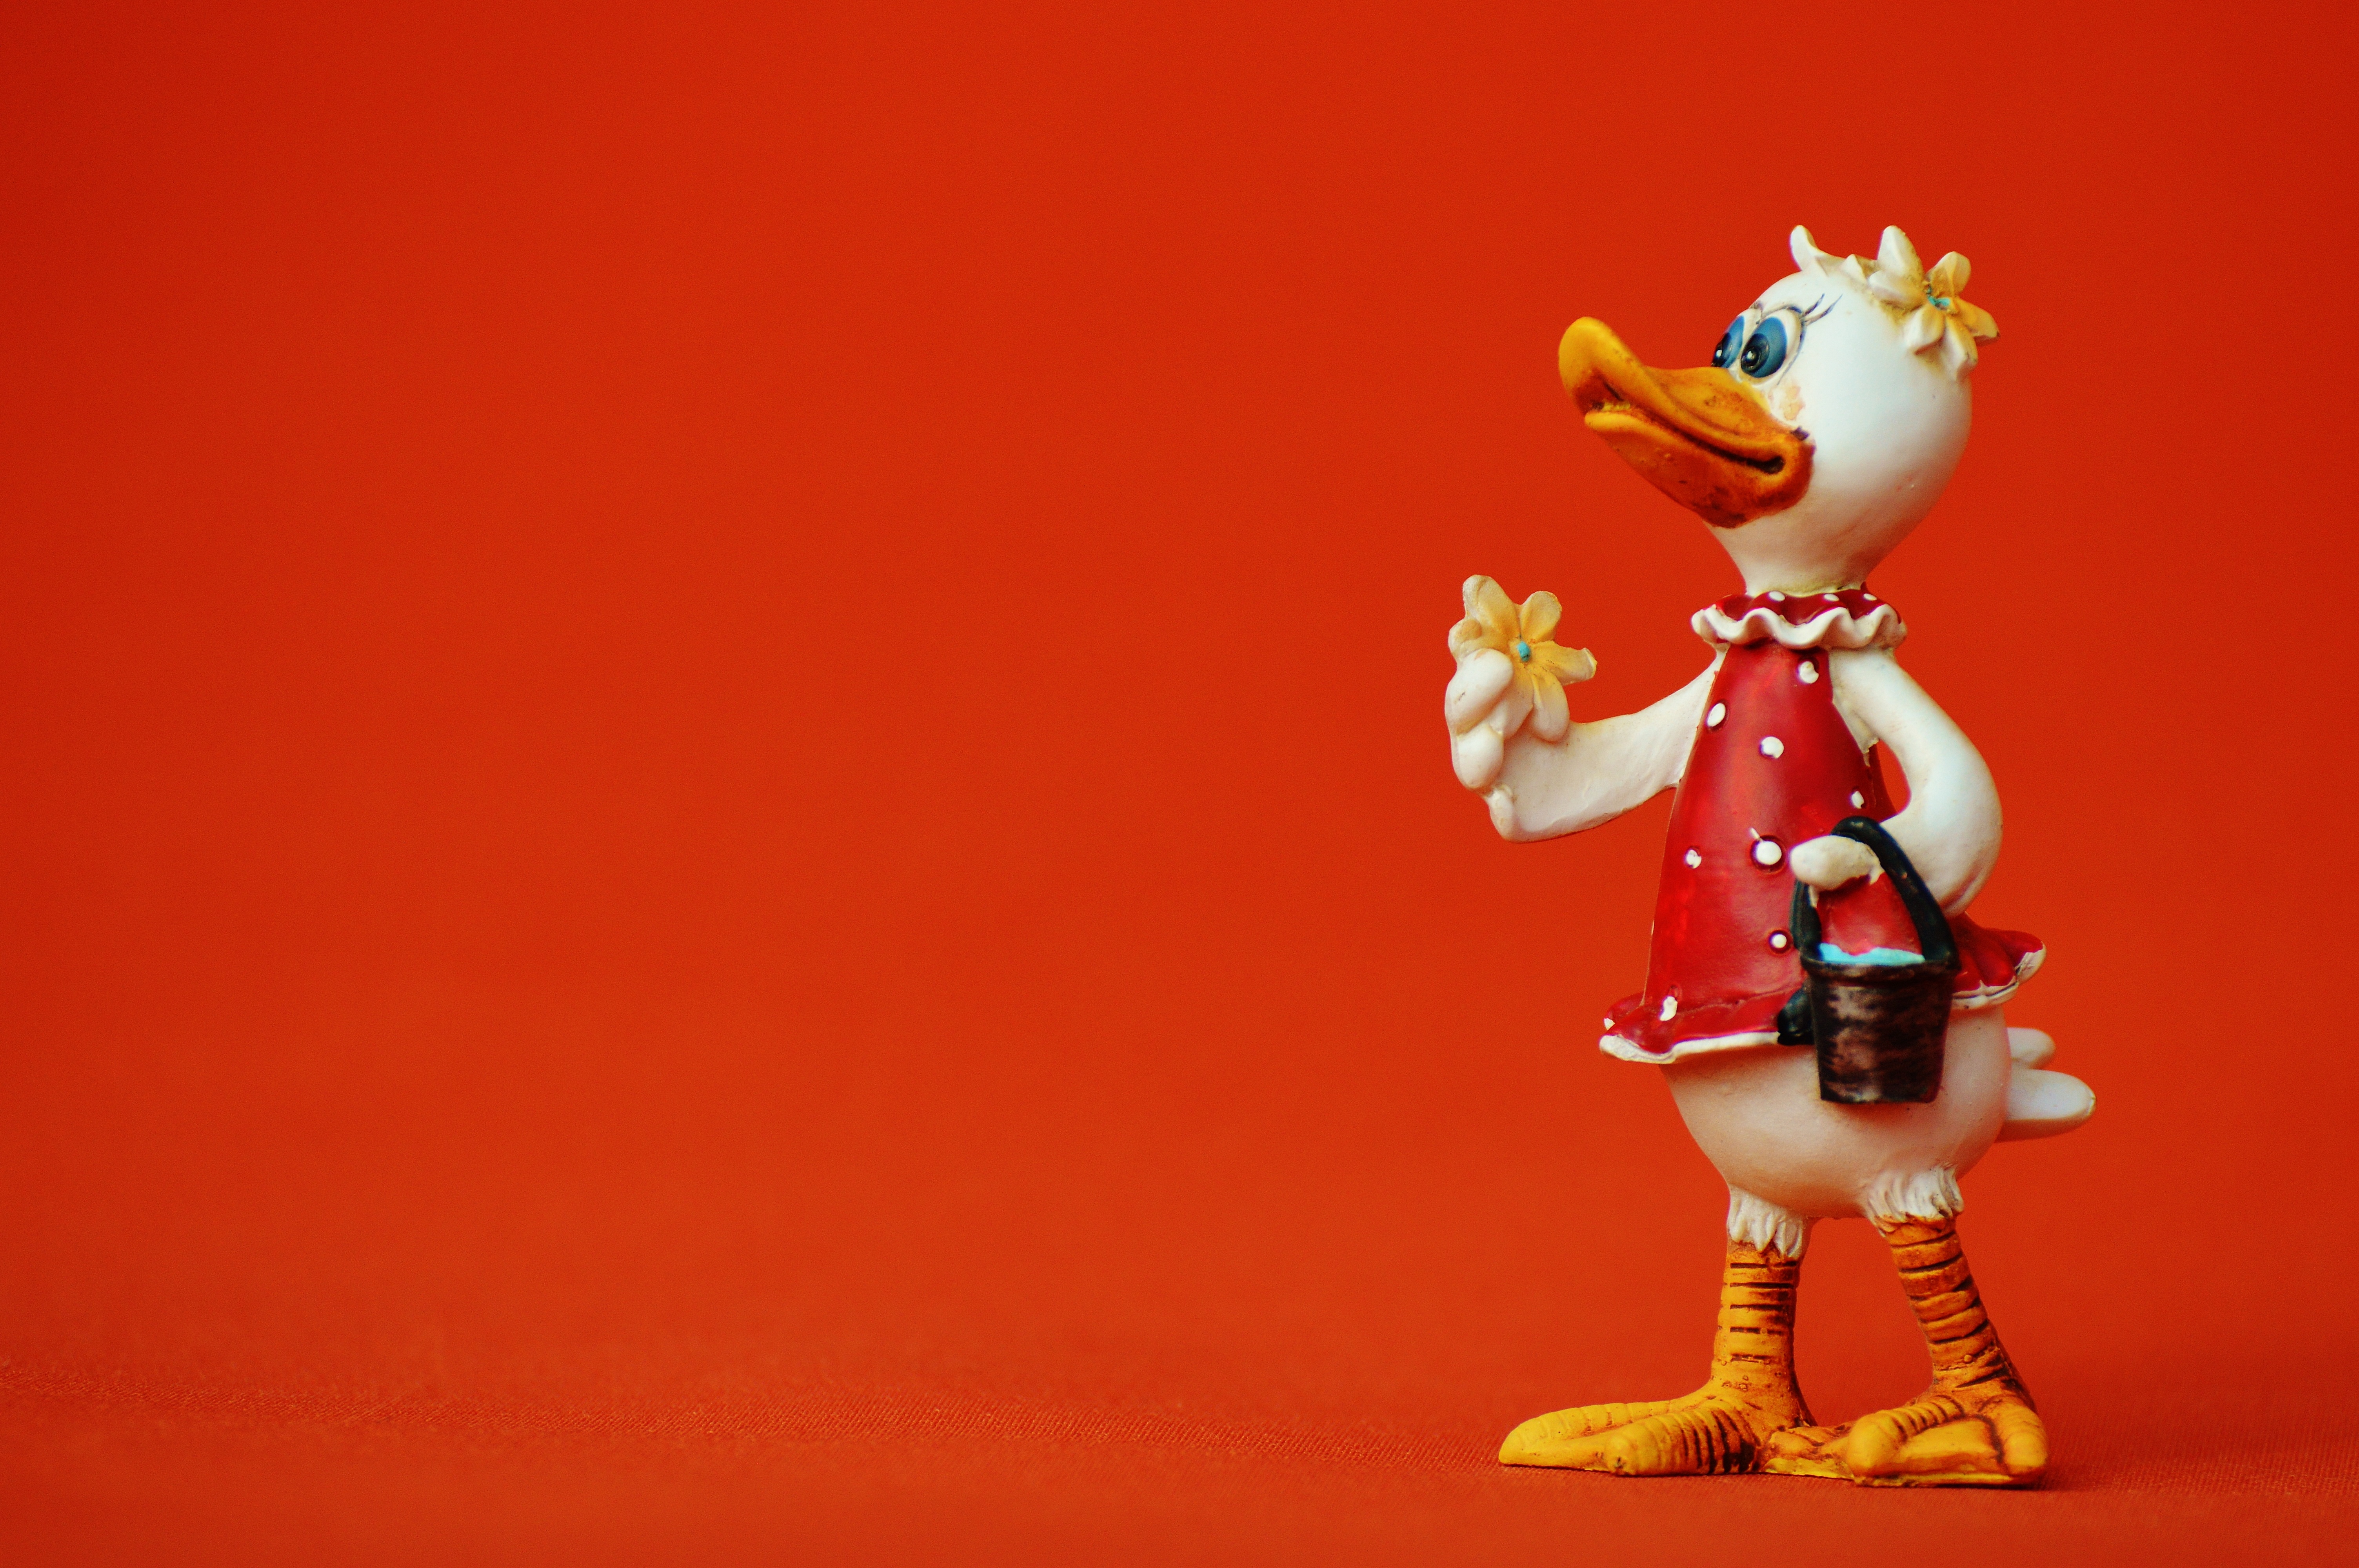
sweet, cute, floral, decoration, red, toy, bucket, deco, figure, duck, figurine, funny, art stone